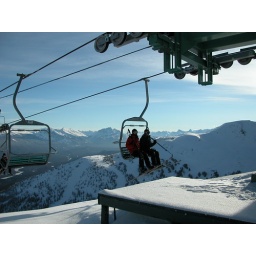
A shot out over the mountains from the top of one of the chairs at Marmot Basin in Jasper, Alberta